Super Mario

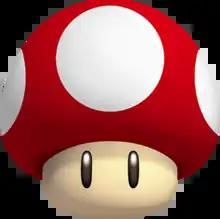
The Super Mushroom – UGO described it as "the quintessential power-up".

Mushroom power-ups appear in almost every "Super Mario" game. The most iconic of these is the Super Mushroom. The "Super Mushroom" increases the character's size, turning them into a "Super" variant, and allows them to break certain blocks. When hit by an enemy, the character reverts to their smaller size instead of losing a life. When the character is in their "Super" form, most blocks that would contain a Super Mushroom instead offer a more powerful power-up such as the Fire Flower. The Super Mushroom is similar in appearance to the "Amanita muscaria", with an ivory stalk below a most commonly red and white (originally red and orange) spotted cap. Created by chance, Shigeru Miyamoto stated in an interview that beta tests of "Super Mario Bros." proved Mario too tall, so the development team implemented mushrooms to grow and shrink Mario. Different variants of mushroom power-ups appear in the series. For example, "Super Mario Bros.: The Lost Levels" introduces the "Poison Mushroom", which causes damage when collected; and "New Super Mario Bros." introduces the Mini Mushroom, which shrinks the character to miniature size; and the Mega Mushroom, grows the character into a towering, invulnerable giant who destroys enemies and the environment by running through them.